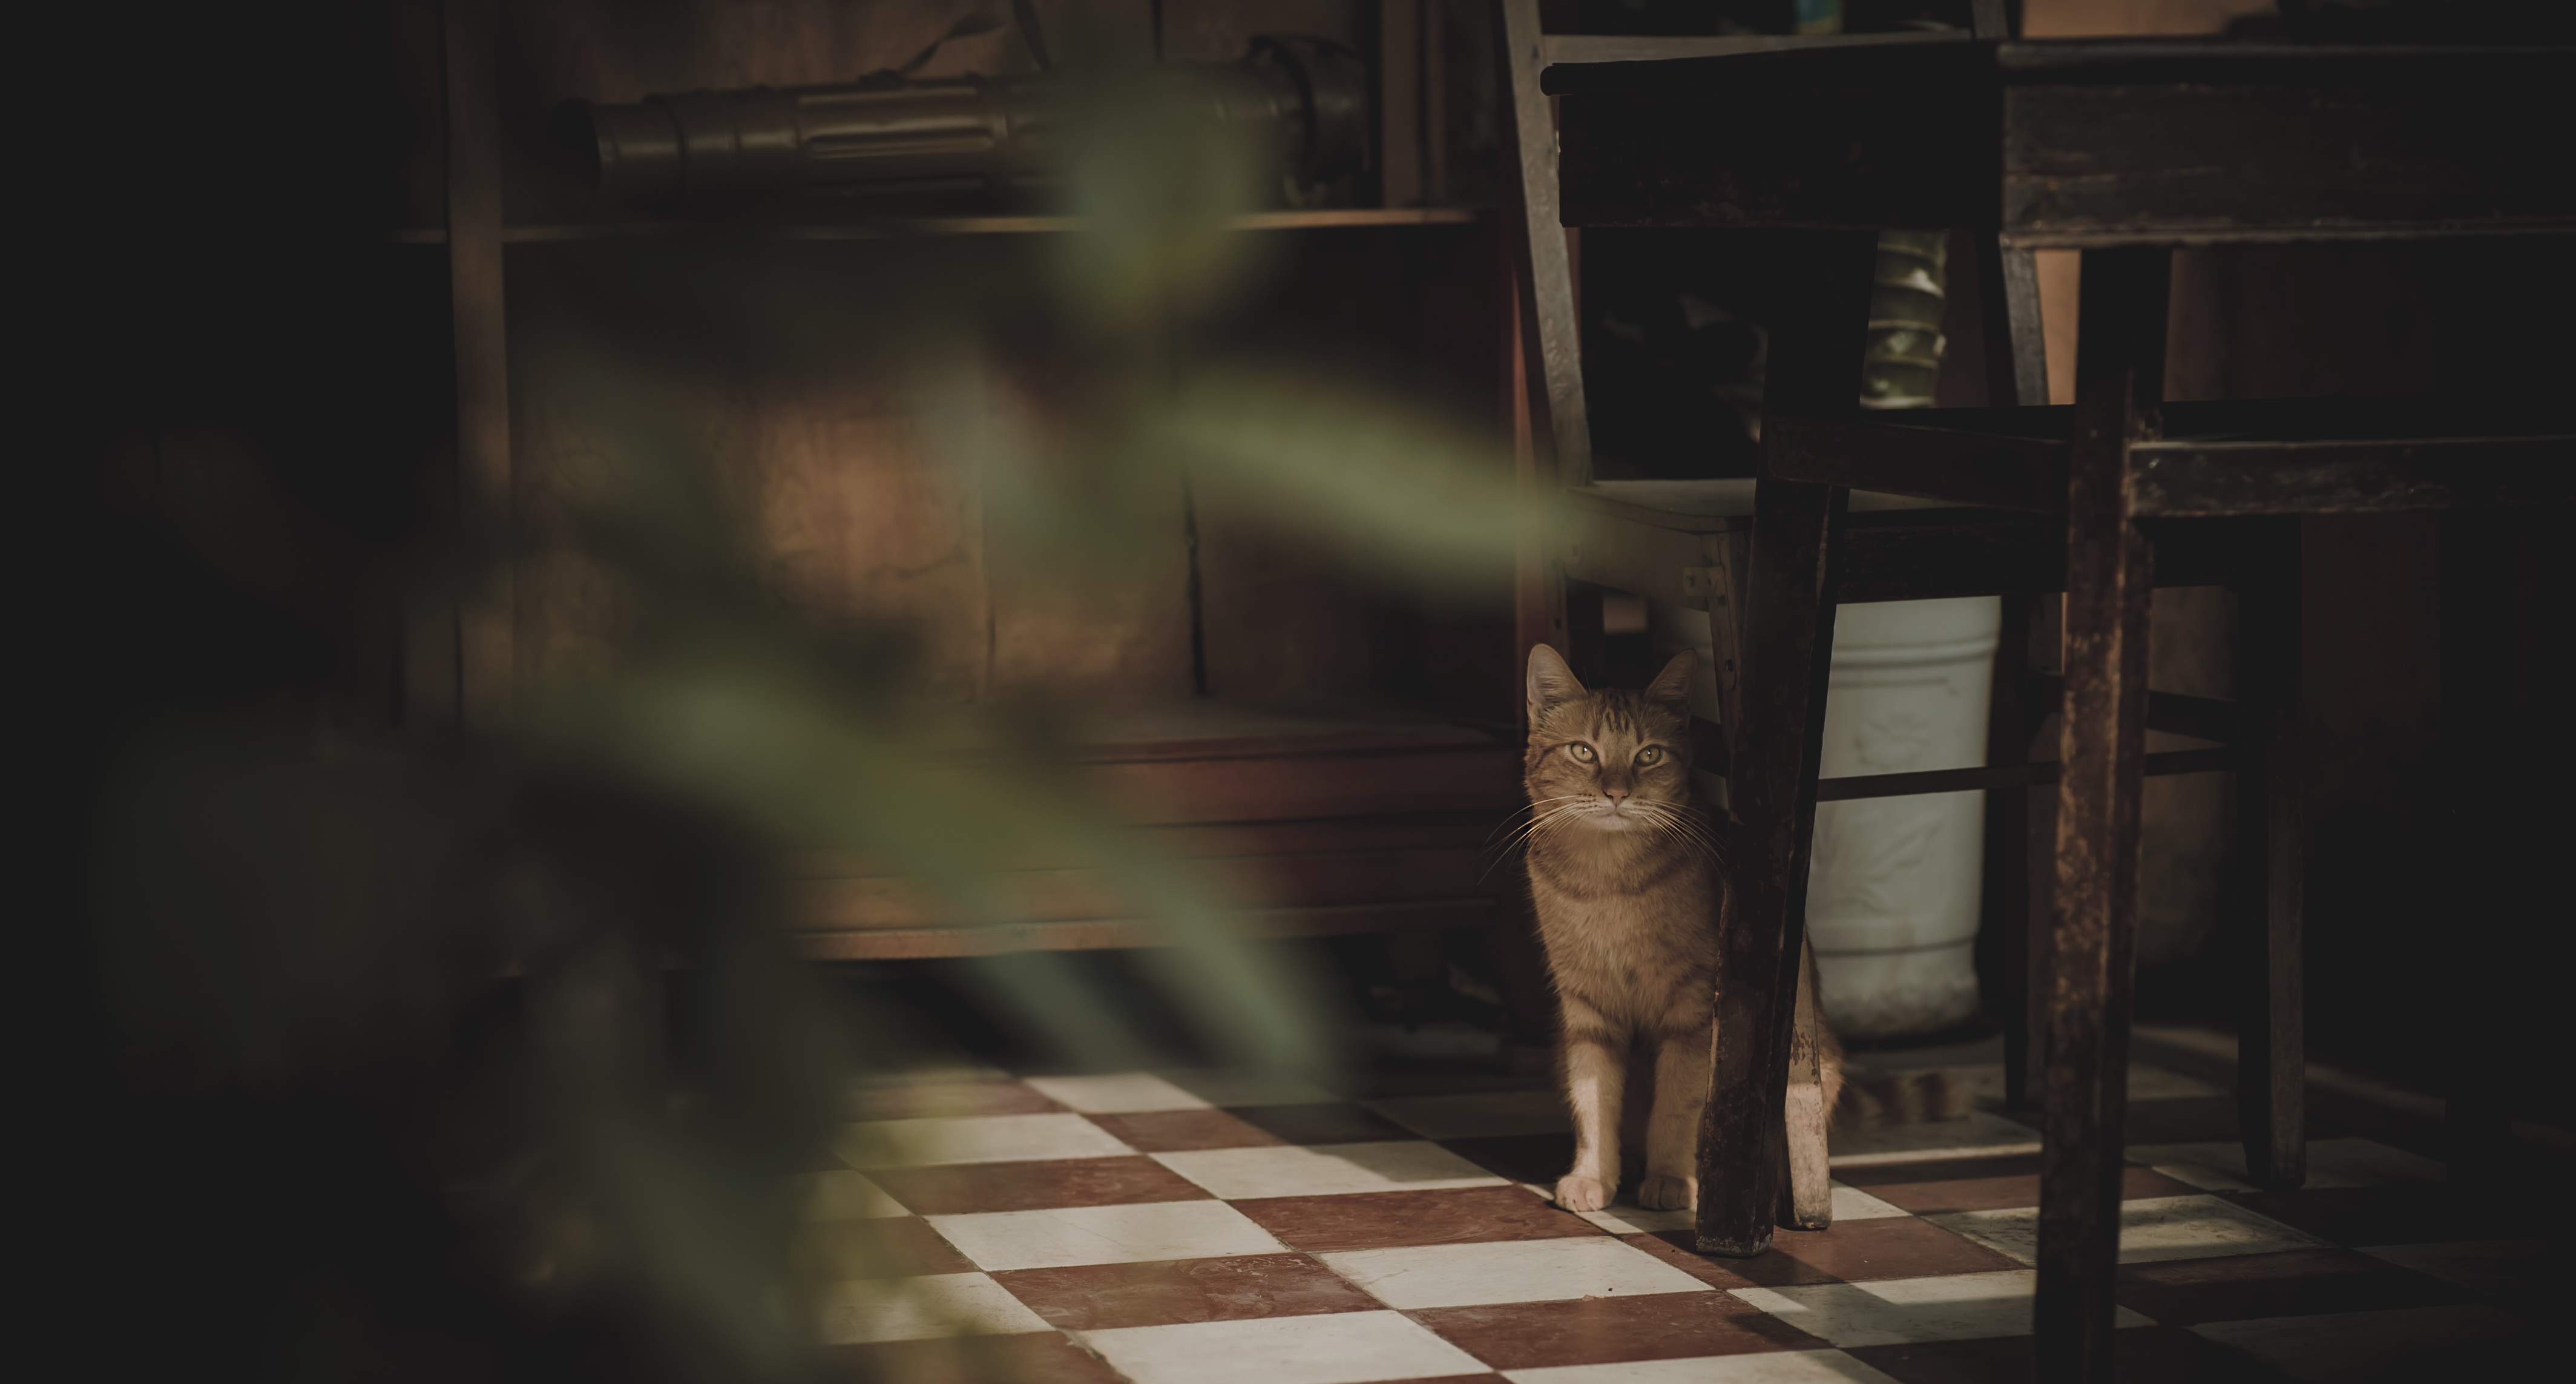
cat, animals, cute, lovely, pet, mammal, vertebrate, darkness, light, snapshot, atmosphere, night, sunlight, midnight, window, girl, scene, evening